Dângrêk Mountains

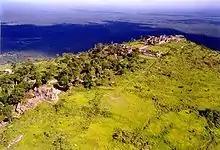
The Preah Vihear Temple area, on the shoulder of one of the Dângrêk Mountains.

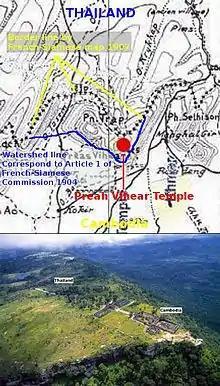
Preah Vihear Temple and border lines on dispute

The Dângrêk Mountains, also the Dângrêk Range, is a mountain range forming a natural border between Cambodia and Thailand. Anlong Veng became the final headquarters of the Khmer Rouge of Democratic Kampuchea and Pol Pot is buried there.